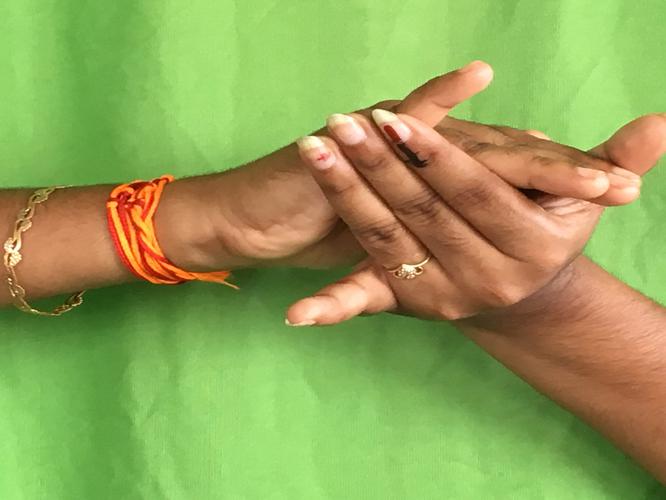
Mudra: Kurma
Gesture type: double_hand